Without Mercy (album)

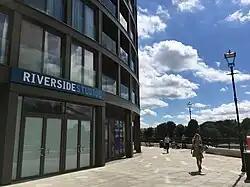
The album was premiered at Hammersmith's Riverside Studios ("pictured in 2008").

Using "Little Mercy" as its foundation, "Without Mercy" is a two-part, album-length instrumental piece or musical suite, with the first part ("Without Mercy 1") on side one and the second part ("Without Mercy 2") on side two.